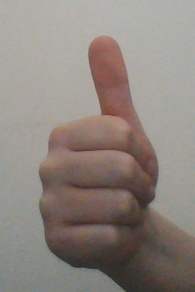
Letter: aleff